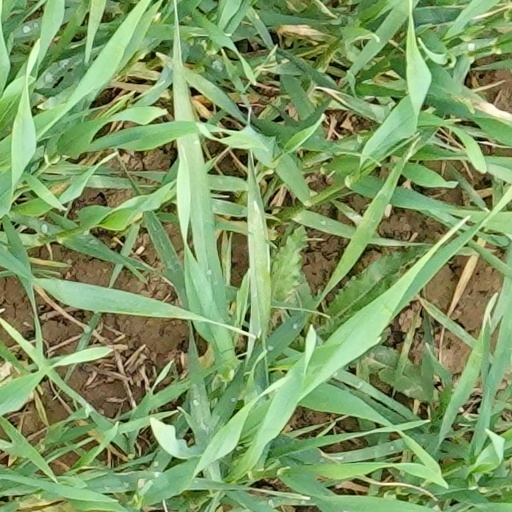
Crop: wheat